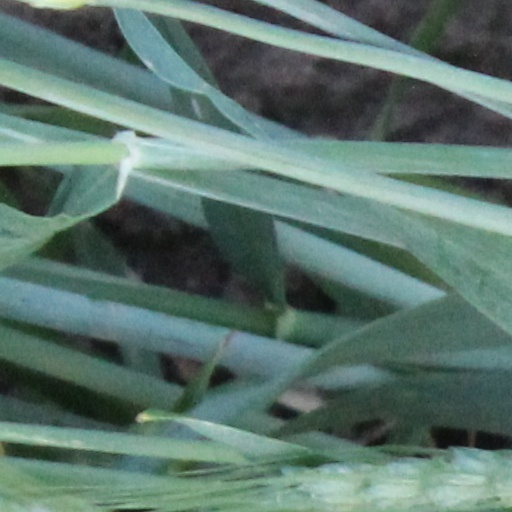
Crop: wheat